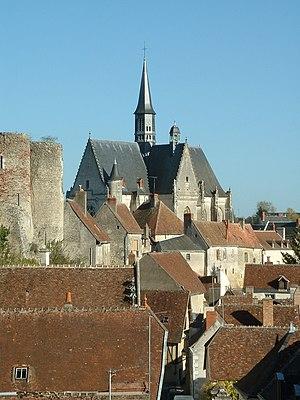
L'église Saint-Jean-Baptiste est une ancienne collégiale située à Montrésor dans le département d'Indre-et-Loire en France.
Cet article recense les monuments historiques de France classés en 1840, la première protection de ce type dans le pays.
Cet article recense une partie des monuments historiques d'Indre-et-Loire, en France.